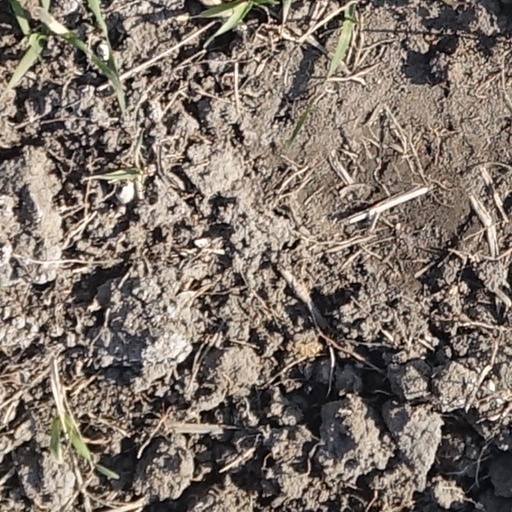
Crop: wheat